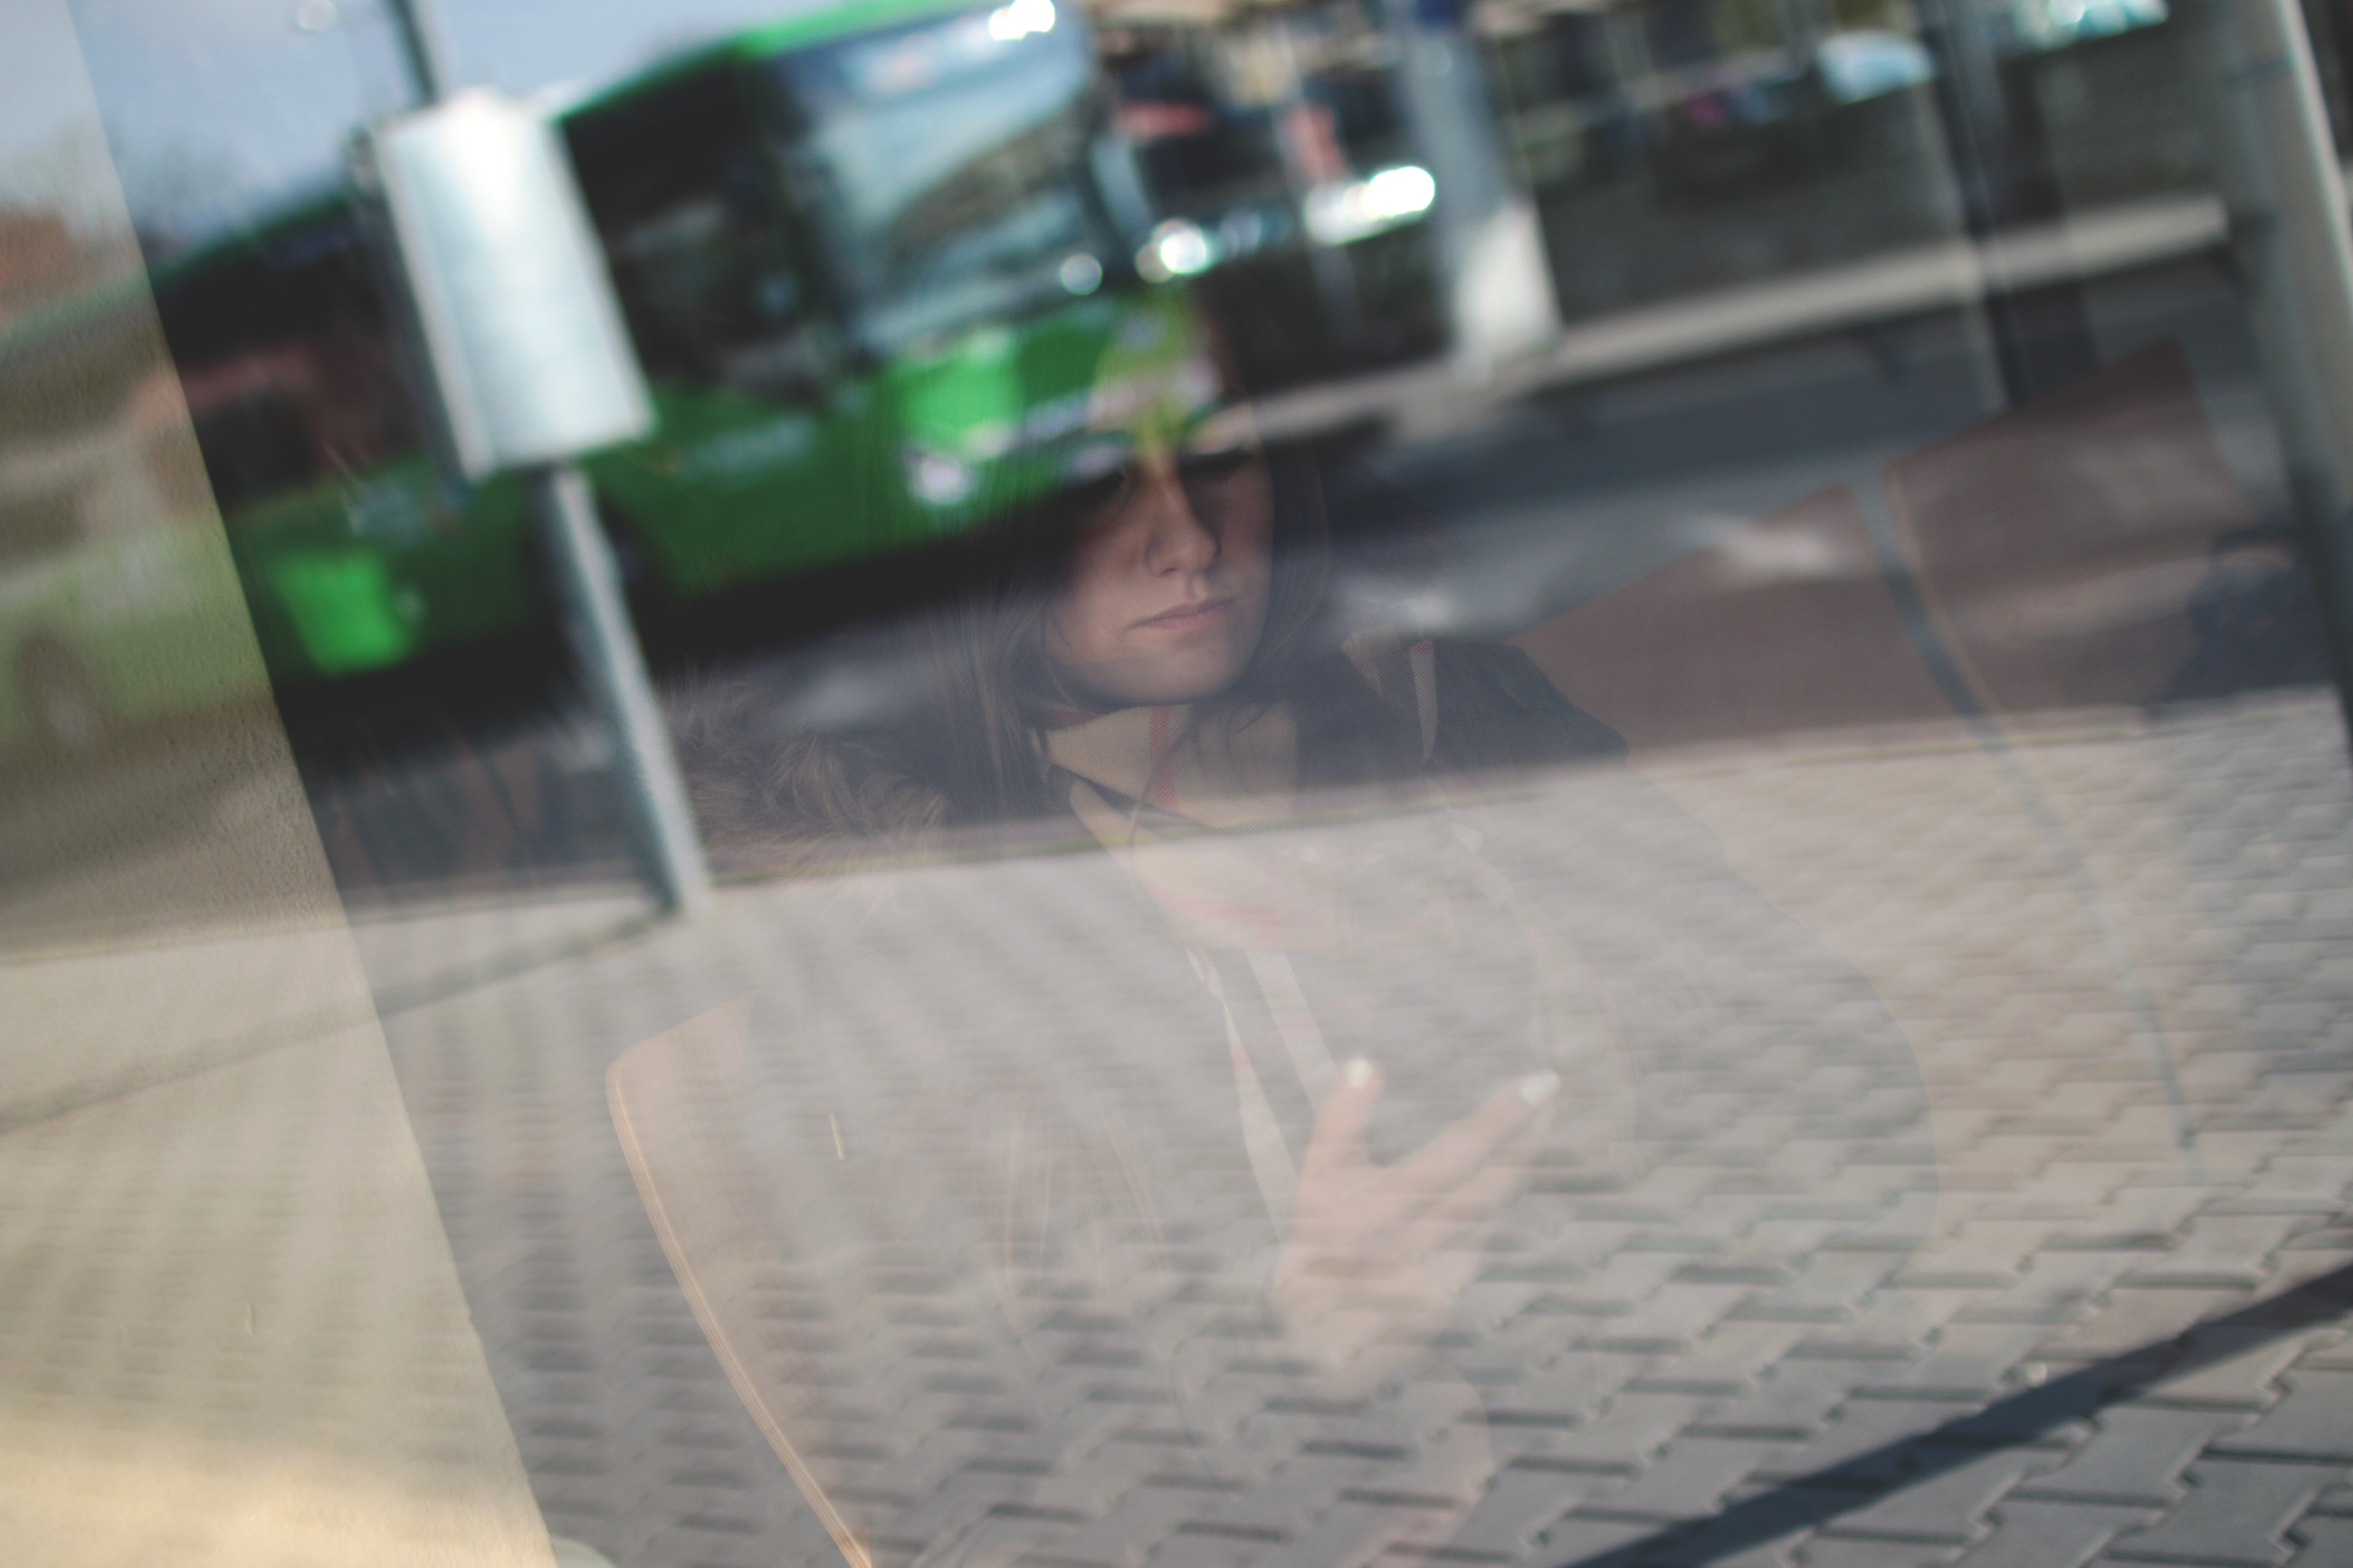
smartphone, person, woman, inside, waiting room, shape, glas